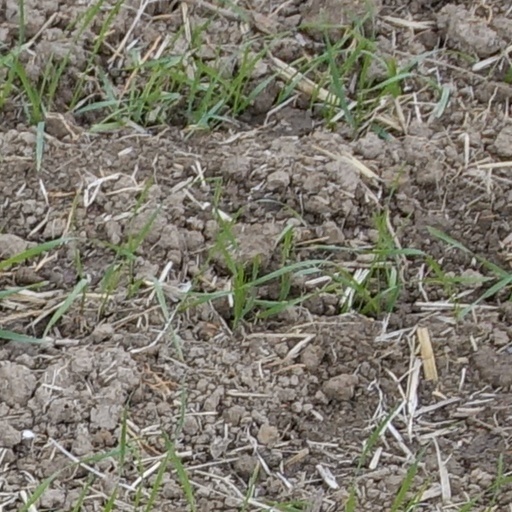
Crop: wheat